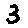
Label: 3